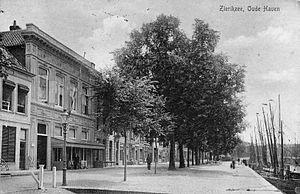
Carte postale de Oude Haven à Zierikzee circa 1915